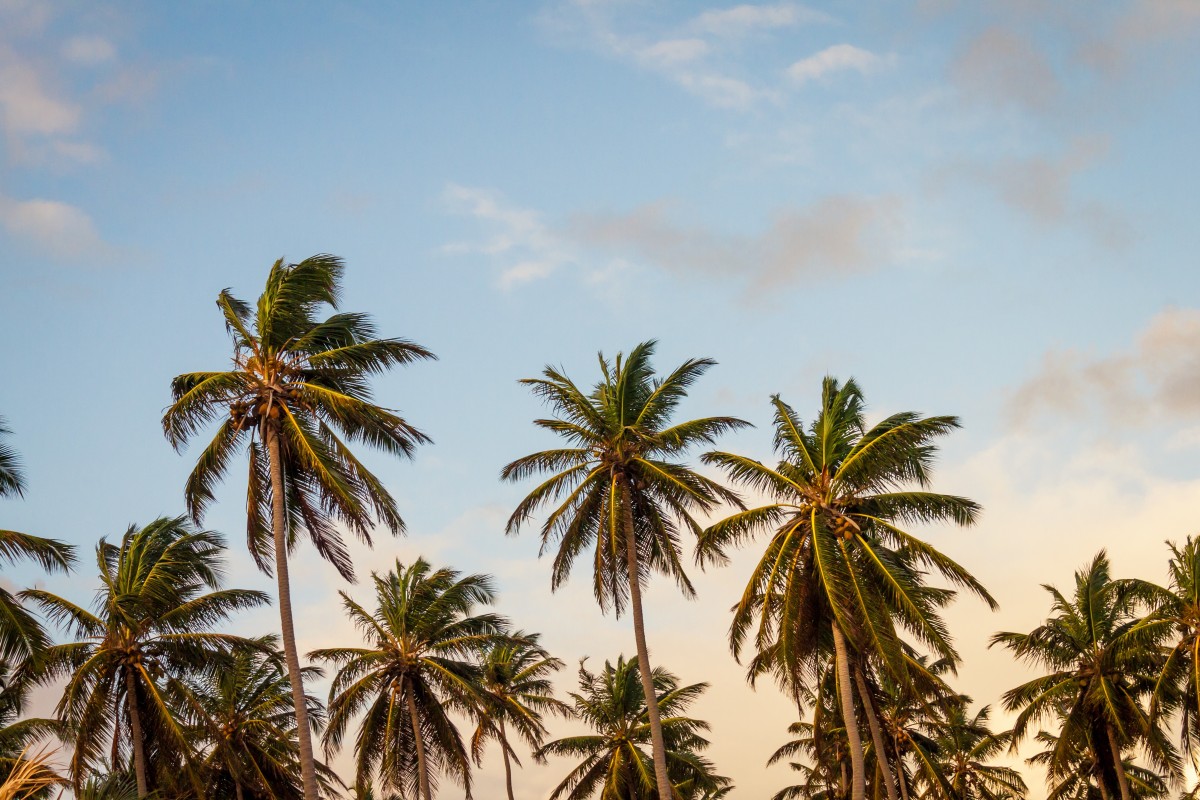
Tags: sea, coast, sky, palm tree, flower, summer, vacation, jungle, paradise, caribbean, tropics, flowering plant, natural environment, woody plant, land plant, arecales, palm family